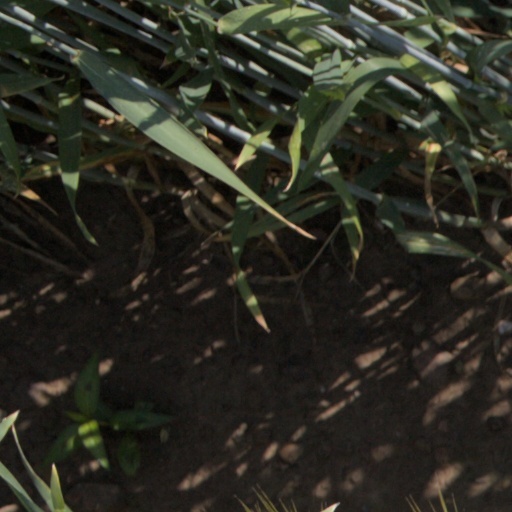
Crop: wheat